Coastal Carolina University

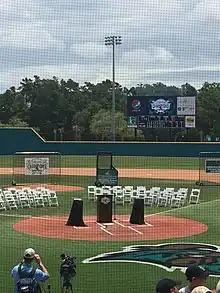
Springs Brooks Stadium

Coastal Carolina's athletic teams were once known as the Trojans. Once the school established an affiliation with the University of South Carolina, Coastal Carolina decided to select a mascot in line with the parent institution's mascot, the Gamecock. The ultimate choice was the Chanticleer (pronounced SHON-ti-clear), the proud, witty rooster made famous in "The Nun's Priest's Tale" of Chaucer's "The Canterbury Tales." The university's teams are affectionately known as the Chants (pronounced "shonts") and the mascot itself is named Chauncey. When Coastal Carolina became an independent university in 1993, despite some calls for "a complete split from USC" (i.e., change the mascot), the Chanticleer remained the school's mascot. The university also has a live rooster (Chanticleer) that appears at events periodically, such as home football games. , the live mascot is "Maddox".